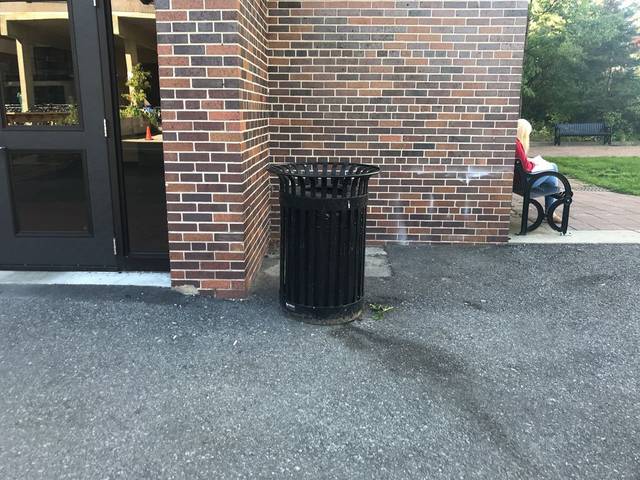
Region: Canada
Coordinates: 45.384, -75.698